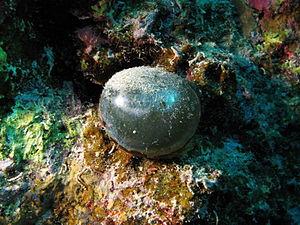
Valonia ventricosa est une espèce d'algues vertes marines unicellulaires de la famille des Valoniaceae.
Valonia est un genre d'algues vertes de la famille des Valoniaceae.